Triumph of Frederick Henry, Prince of Orange

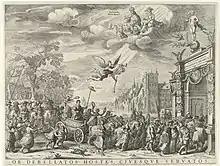
Salomon Savery and David Vinckboons, "Allegory of Frederick Henry's Triumphal Entry to the Hague", 1629

In Jordaens' work, Frederick Henry is shown wearing armour and a deep red cloak (reminiscent of ancient Roman triumphal dress) seated on a throne in a triumphal chariot. A golden sculpture of Victory behind him holds two crowns, placing the one in her right hand on Frederick Henry's head and holding the other towards Frederick Henry's son William II of Orange, shown as a young horseman in the bottom right. The nude Hymen behind William crowns him with a golden garland surmounted by a crown - within that wreath are two joined hands, symbolising William's marriage to Charles I's daughter Mary.